Salem, Iowa

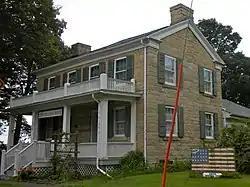
The Henderson Lewelling House on West Main St., was a station on the Underground Railroad and is listed on the National Register of Historic Places.

There were 202 households, out of which 29.7% had children under the age of 18 living with them, 48.5% were married couples living together, 7.4% had a female householder with no husband present, and 38.6% were non-families. 33.7% of all households were made up of individuals, and 20.3% had someone living alone who was 65 years of age or older. The average household size was 2.30 and the average family size was 2.98.